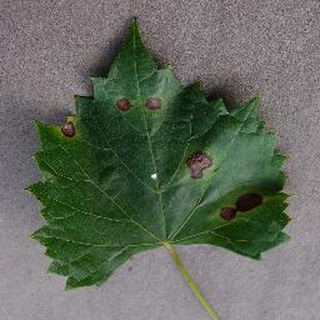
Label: grape_black_rot